Ameet Bhaskar Satam

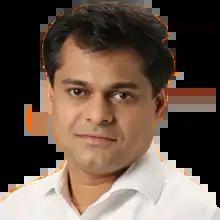

Ameet Bhaskar Satam is a member of the 14th Maharashtra Legislative Assembly. He represents the Andheri West Assembly Constituency for the second term. He belongs to the Bharatiya Janata Party.